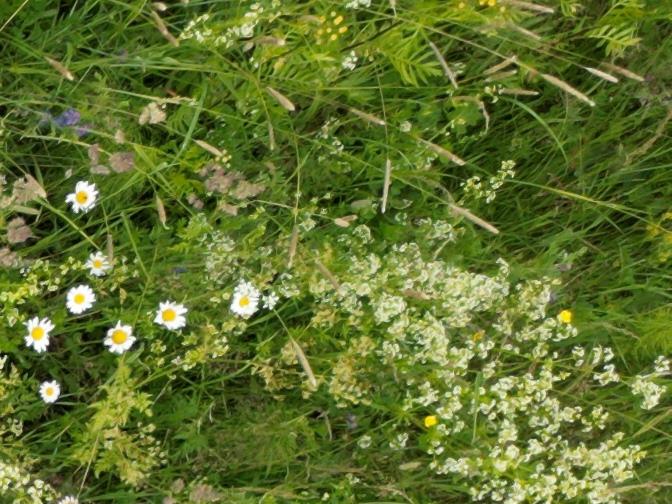
Flowers visible:  daisy flowers, yarrow flowers, yarrow flowers,  daisy flowers, yarrow flowers, yarrow flowers